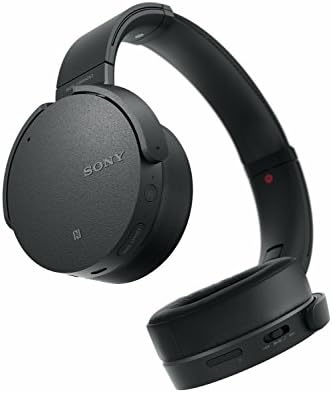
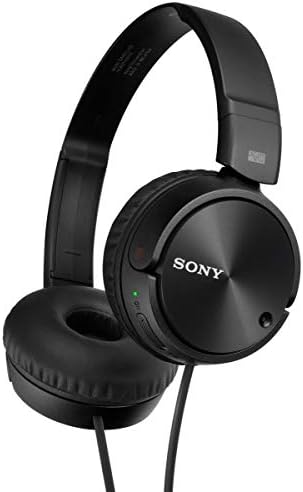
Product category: headphones
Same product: no